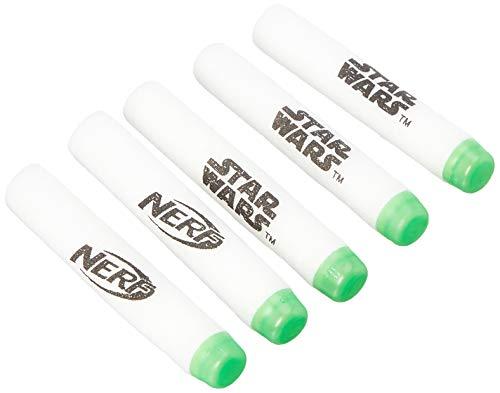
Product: Star Wars Nerf Sith Trooper Blaster -- Lights & Sounds, Glowstrike Technology, 5 Official Nerf Glowstrike Darts -- for Kids, Teens, Adults
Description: Glow-in-the-dark darts: glowstrike technology makes the darts glow when fired from the Nerf Star Wars Seth trooper blaster demo batteries included.
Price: $31.99
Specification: ProductDimensions:2.6x18.5x12inches|ItemWeight:2pounds|ShippingWeight:2pounds(Viewshippingratesandpolicies)|ASIN:B07TFJYR8N|Itemmodelnumber:E6992|Manufacturerrecommendedage:4yearsandup|Batteries:3AAAbatteriesrequired.(included)